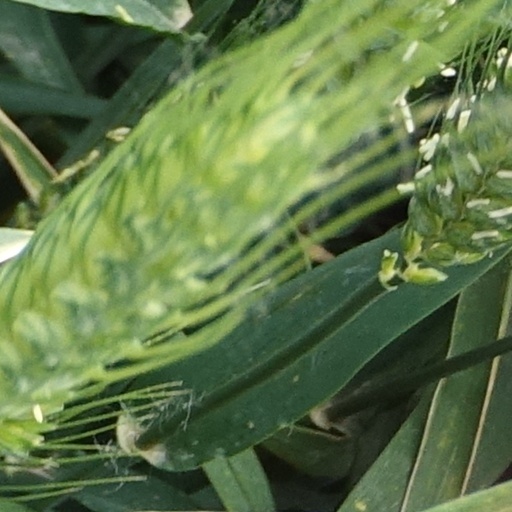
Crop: wheat